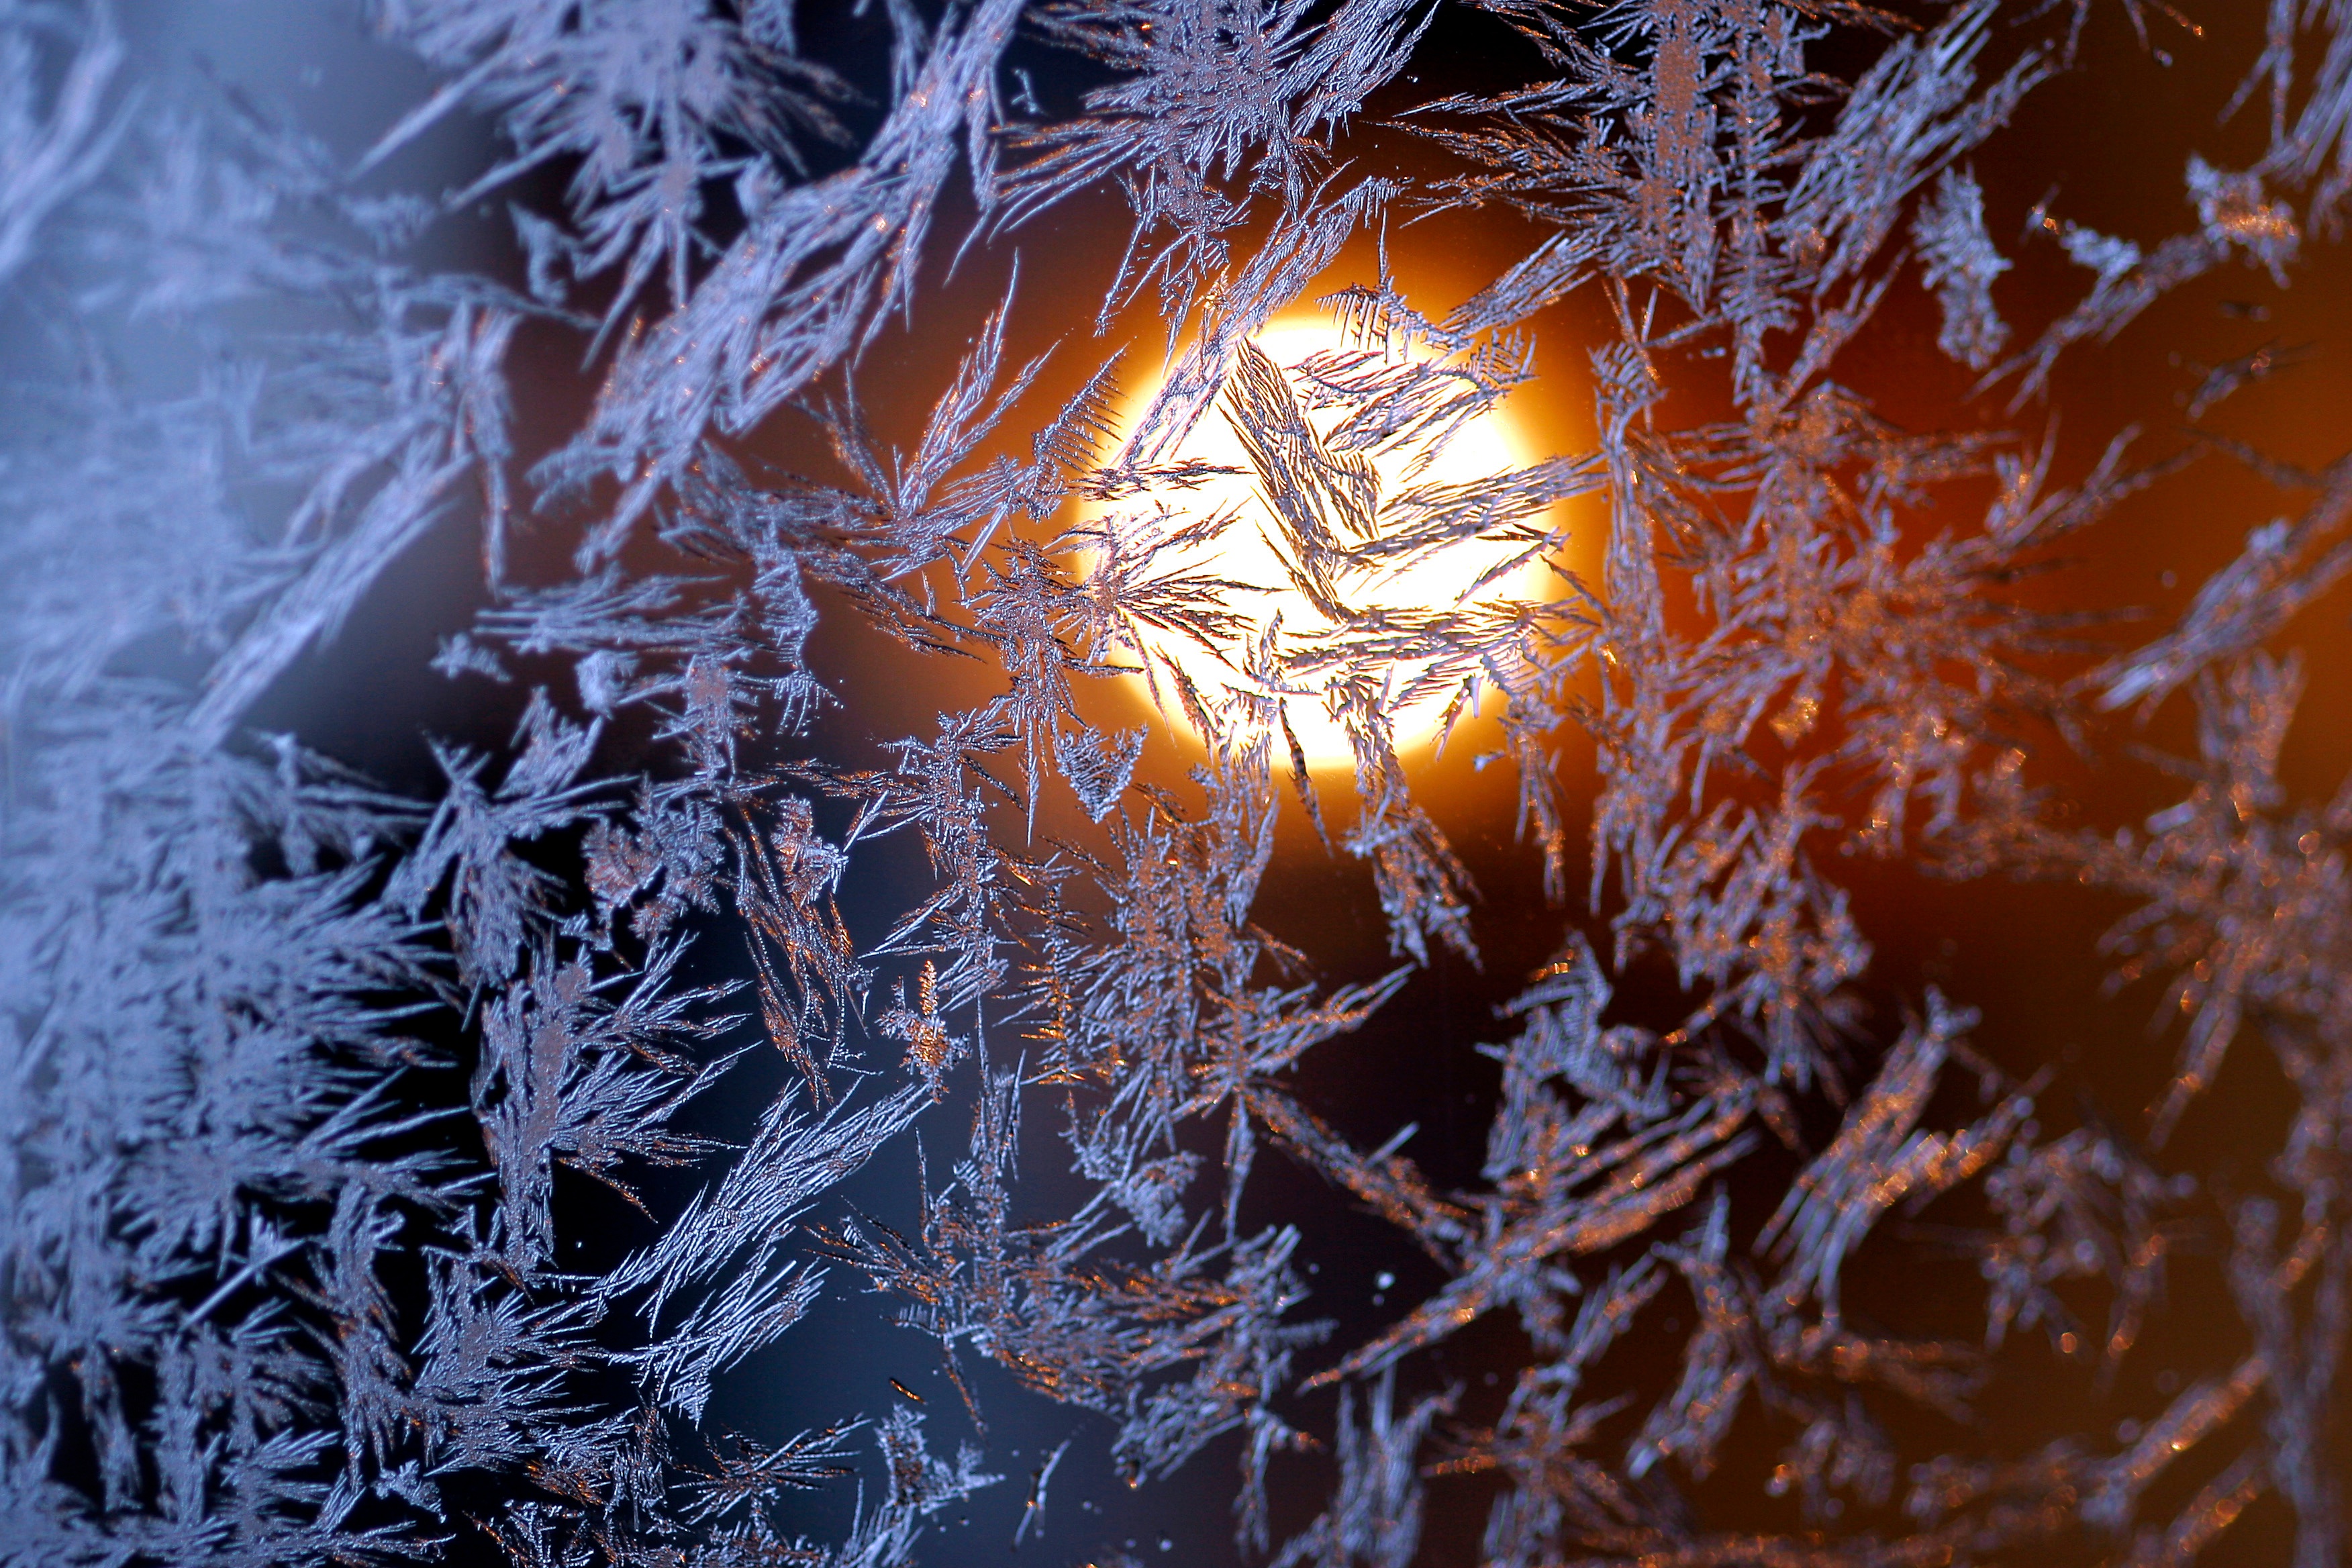
tree, branch, snow, winter, sunlight, leaf, flower, frost, ice, reflection, autumn, season, freezing, macro photography